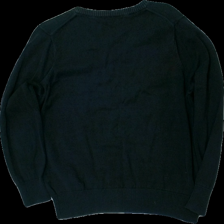
View: back
Type: Sweater
Category: Men
Brand: Not in the list
Brand text on label: ole
Colors: Black
Material: 100% bomull
Pattern: Logo print
Cut: V-collar
Size: XL
Season: All
Stains: Major
Holes: Minor
Damage: sliten och nopprig krage
Damage location: top center
Damage 2: smuts fläckar
Damage 2 location: bottom right
Damage 3: hål
Damage 3 location: middle right
Price range: <50
Recommended usage: Export
Description: sweater
Comment: urtvättad